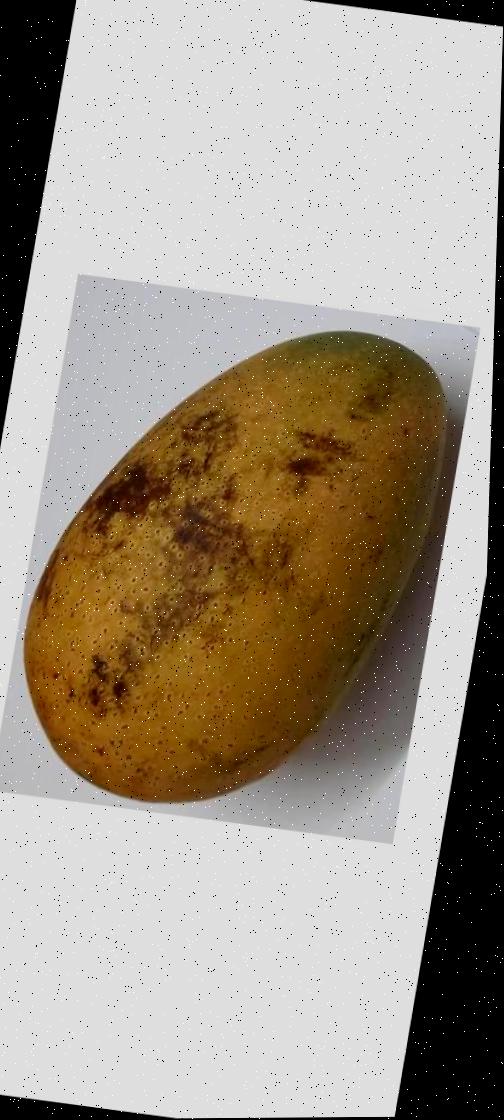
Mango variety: Ashshina Classic